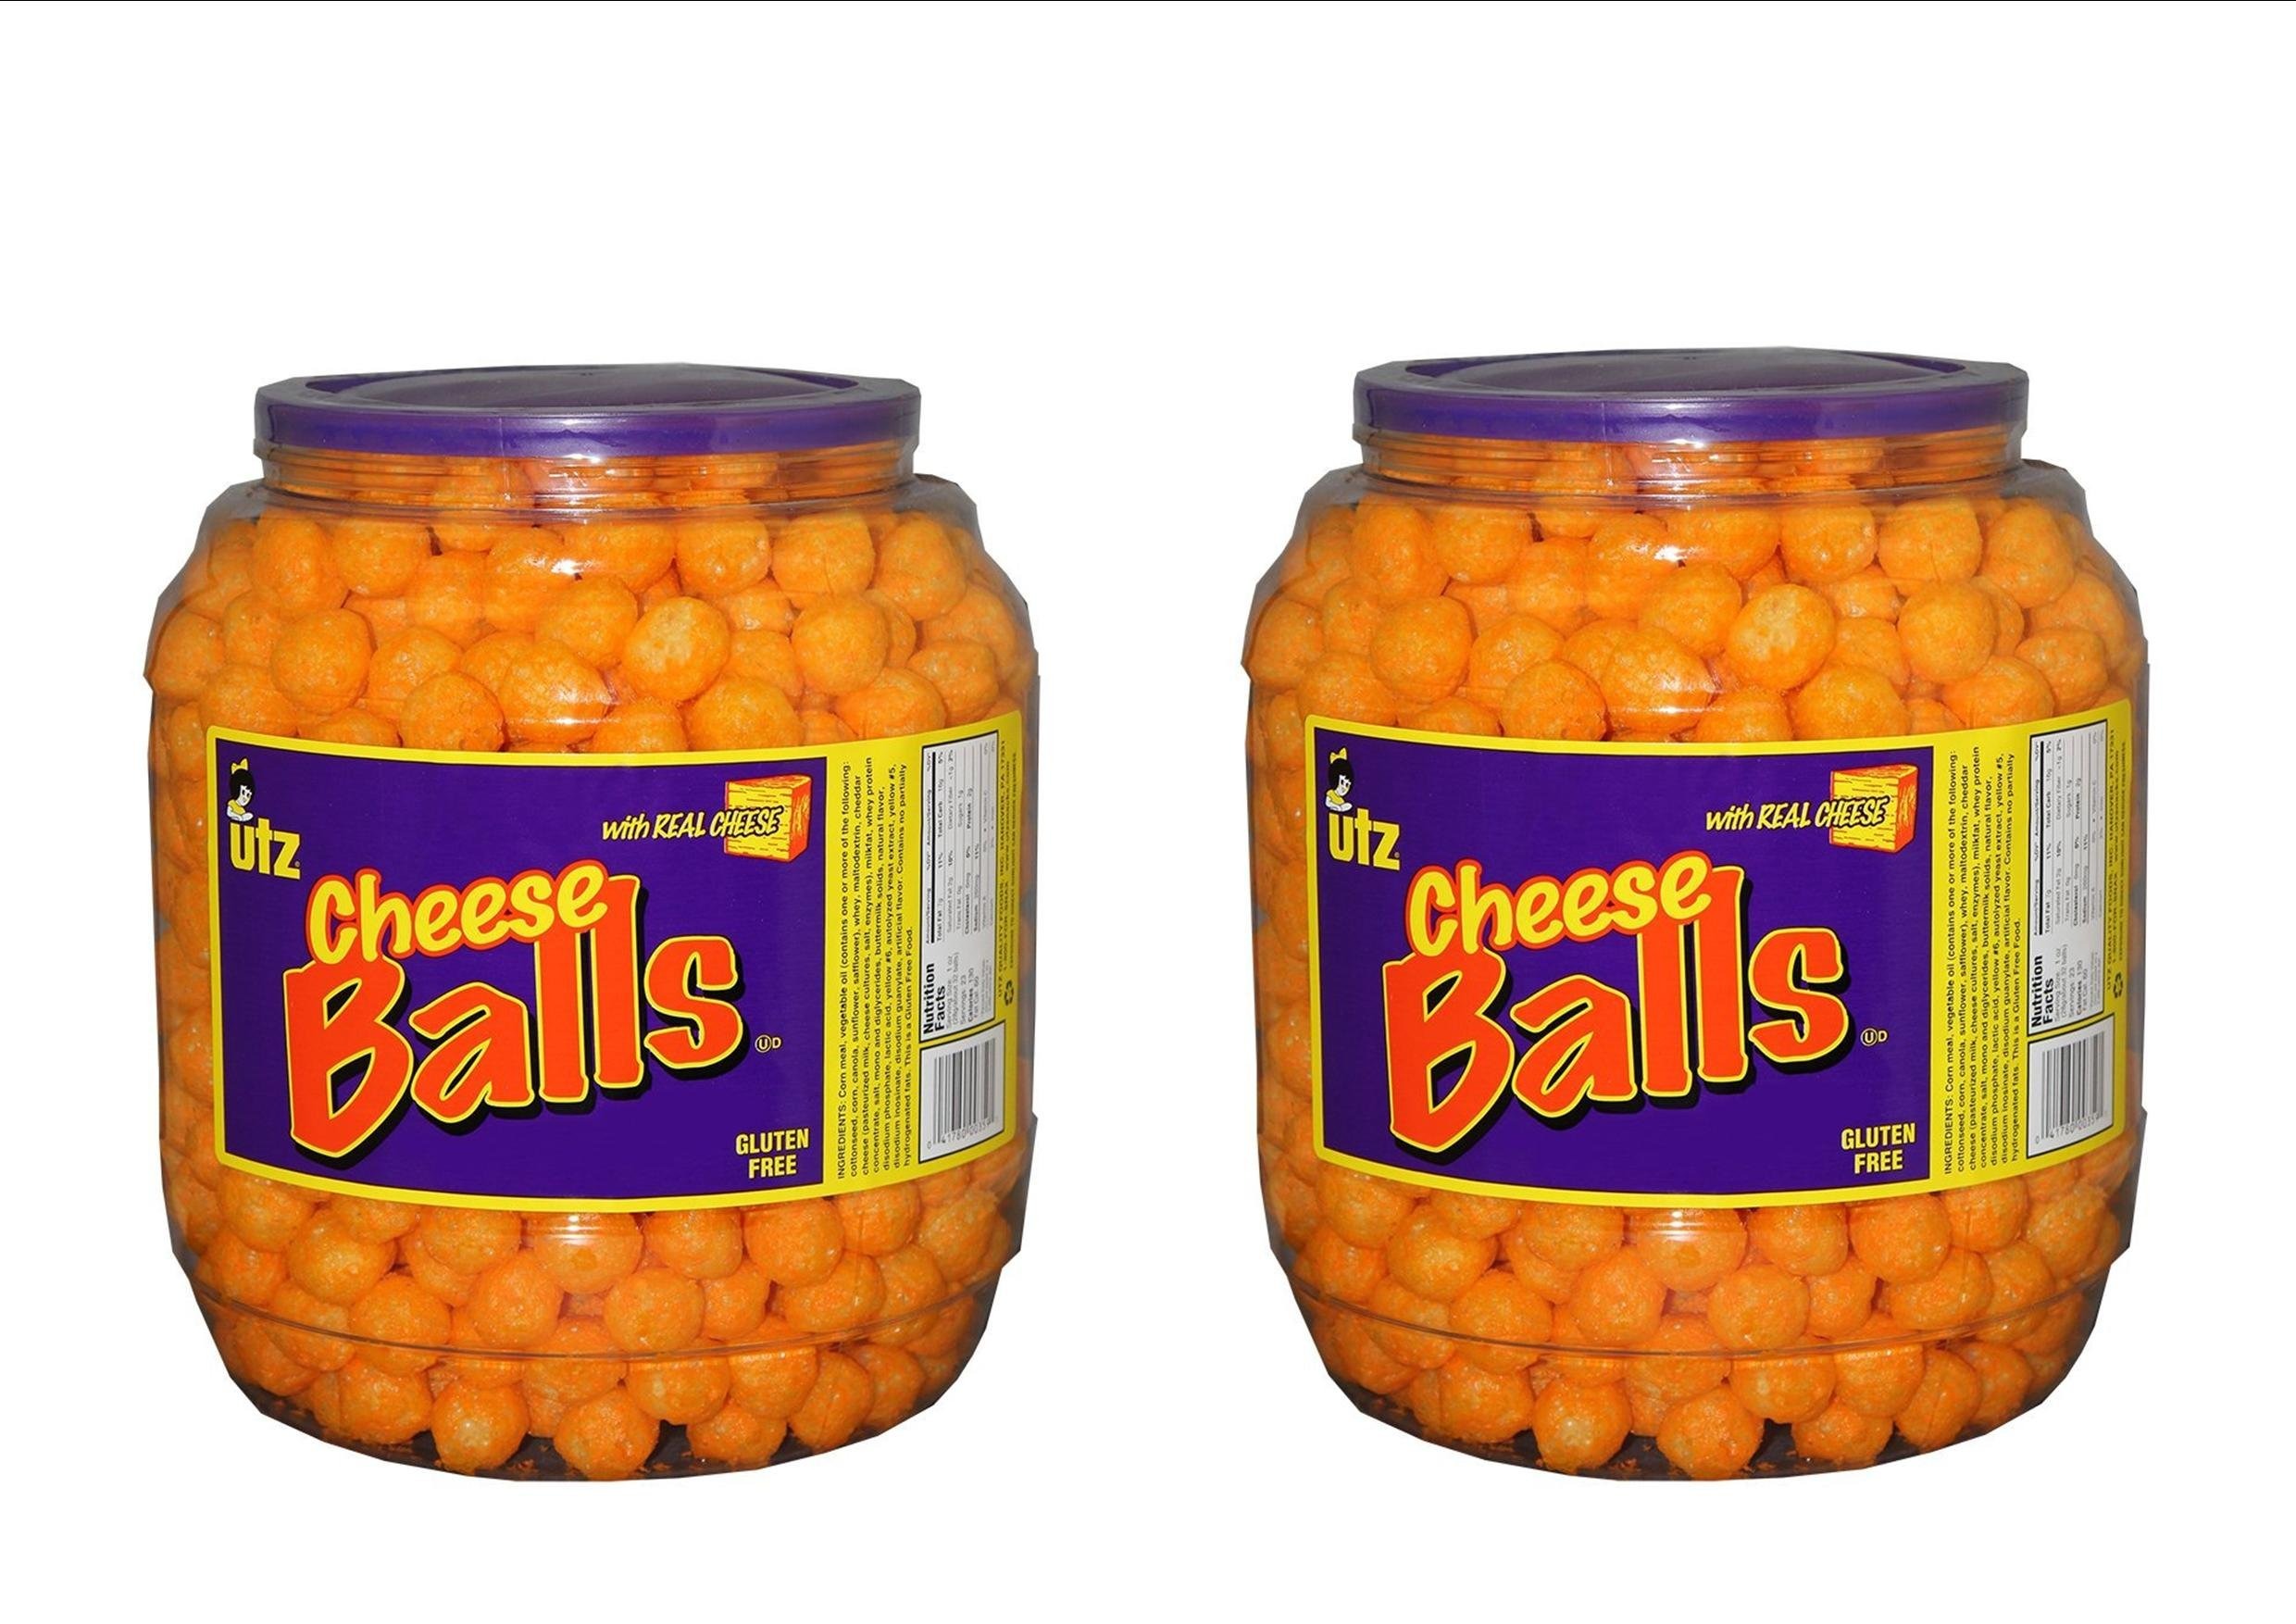
Item Name: 35 Oz. Utz Cheese Balls Barrels (Pack of 3) by UTZ
Value: 105.0
Unit: Ounce

Price: 12.63